Darius N. Couch

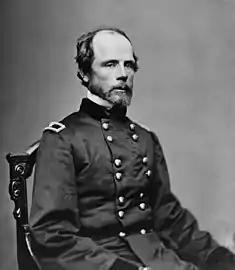
Portrait by Mathew Brady 1861–1862

Darius Nash Couch (July 23, 1822 – February 12, 1897) was an American soldier, businessman, and naturalist. He served as a career U.S. Army officer during the Mexican–American War, the Second Seminole War, and as a general officer in the Union Army during the American Civil War.